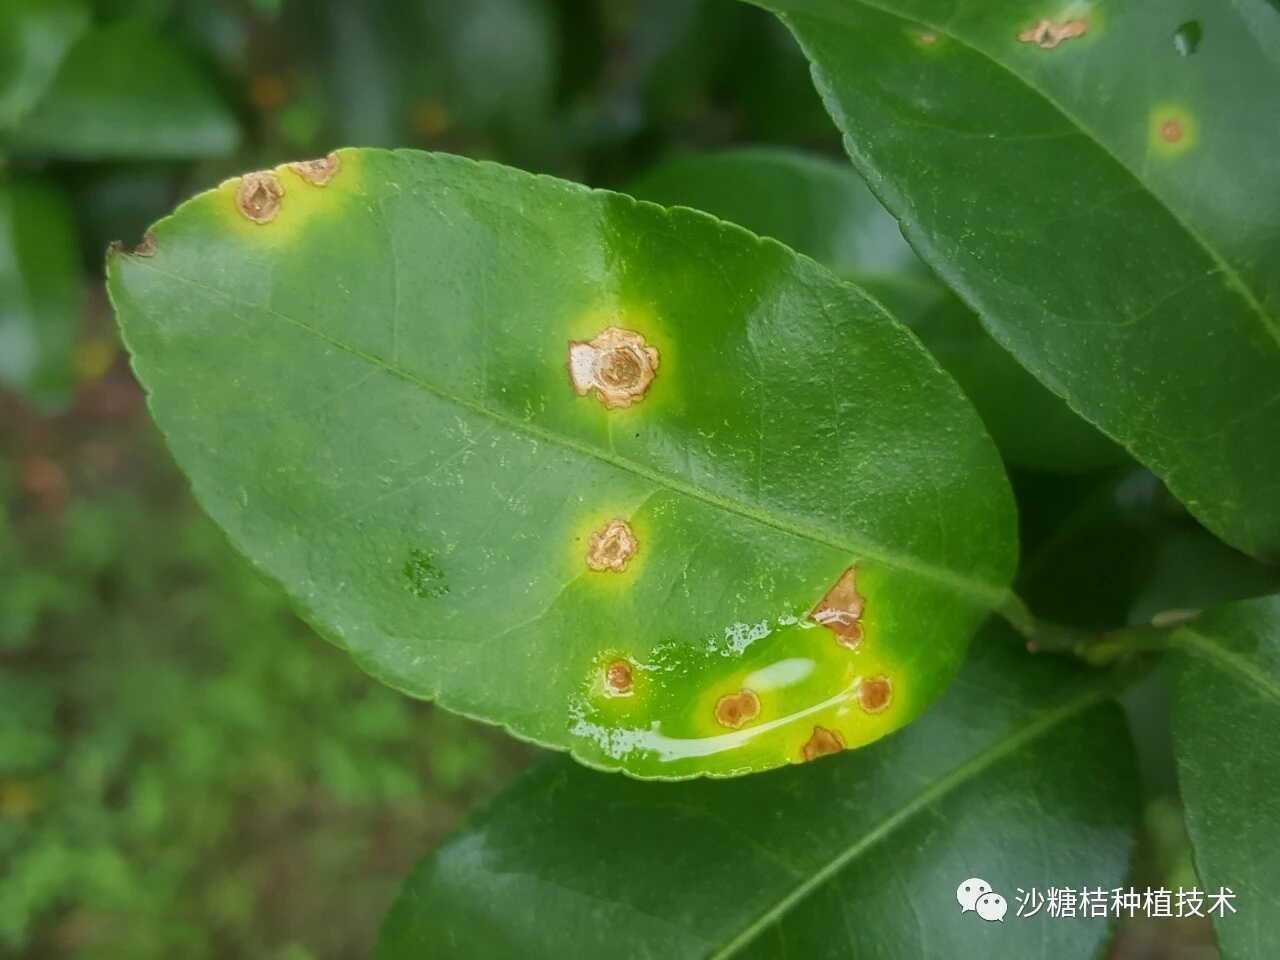
Plant: Citrus
Disease: citrus canker